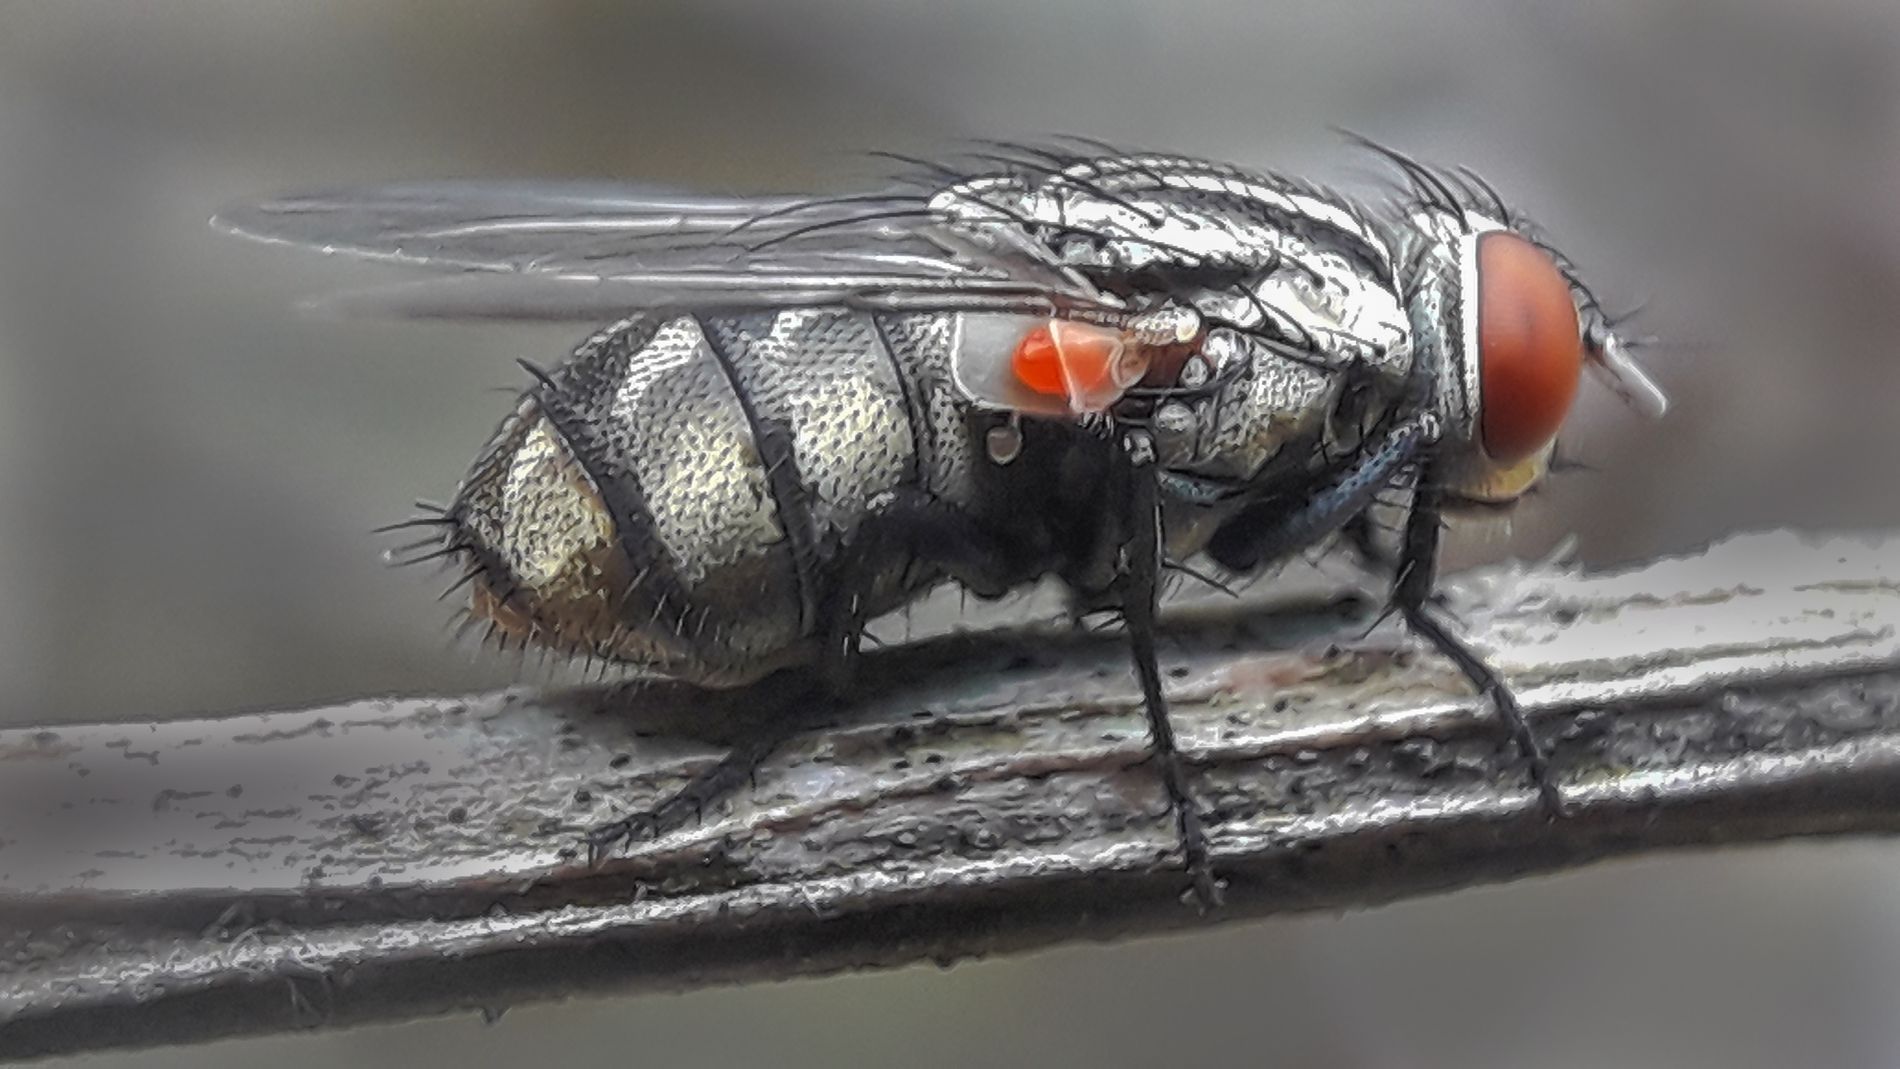
Fly Resting on Branch
The photo shows a fly with large, reddish eyes and a body with black and gray stripes. The fly is resting on a textured, gray branch. There is a small red object attached to its side. The background is blurry and light gray.
A close-up shot of the fly. The setting appears outdoors, likely on a plant stem or a similar branch. The atmosphere feels still and focused on the insect. The main colors are the reddish eyes and the black and gray stripes on the body.
Labels: Animal, Fly, Insect, Invertebrate, Bee, Wasp, branch, blurred background
Camera: samsung SM-J710MN
Aperture: F1.9
Exposure: 1/137 sec
ISO: 40
Focal length: 3.7 mm